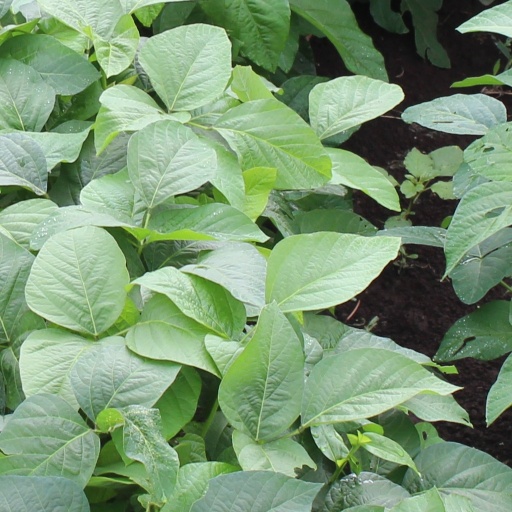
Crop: soybean